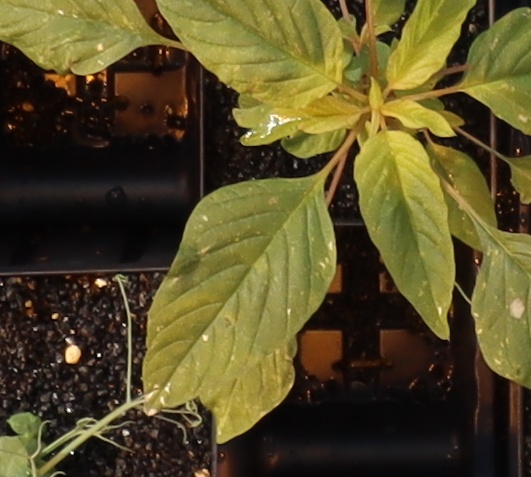
Label: Palmer Amaranth